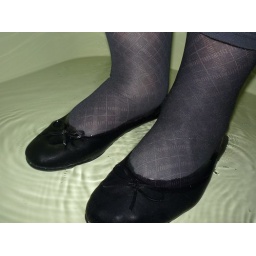
Black flat shoes wetting in tub